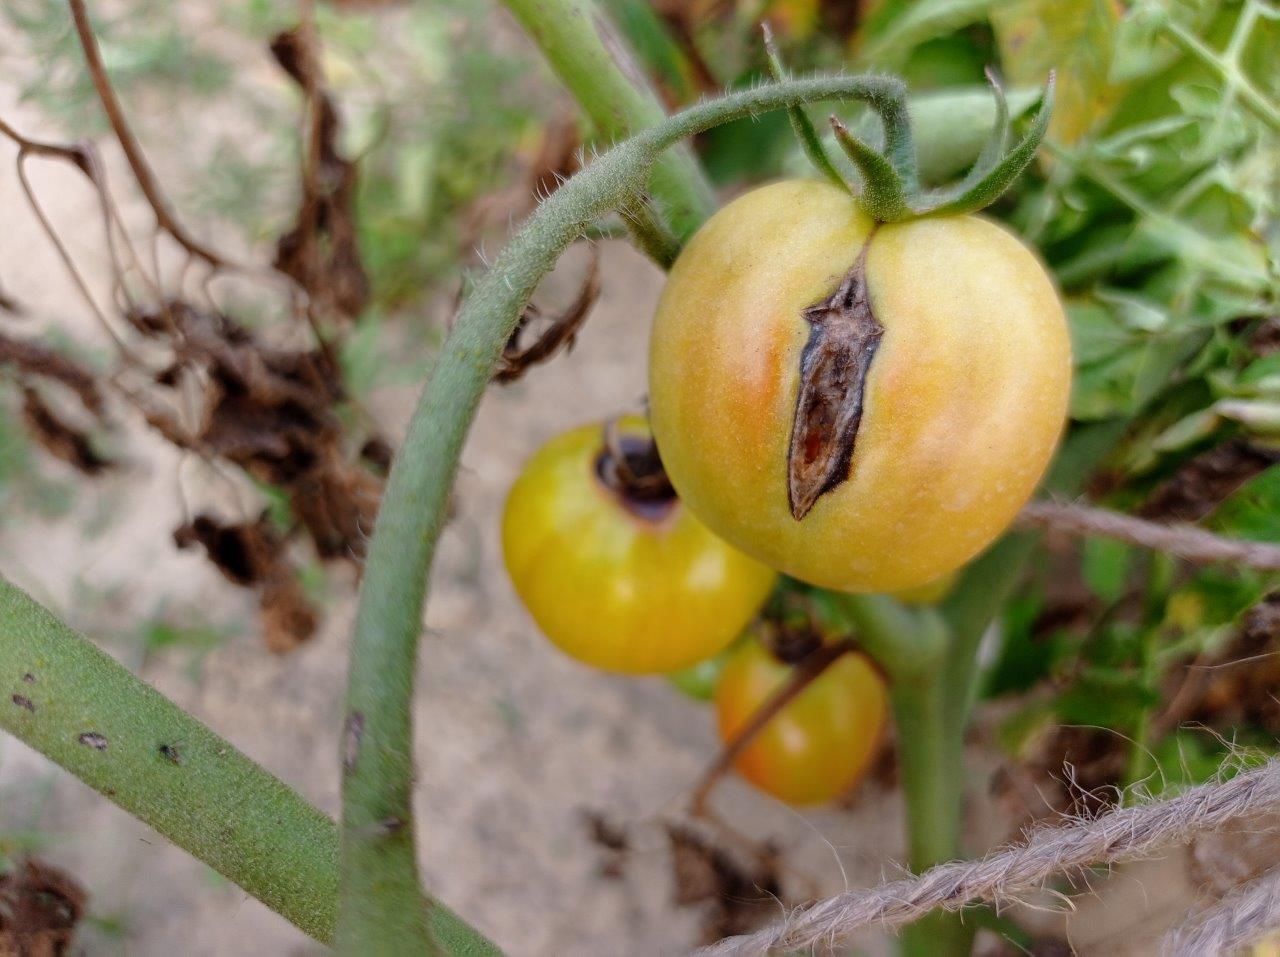
Maturity: Mature